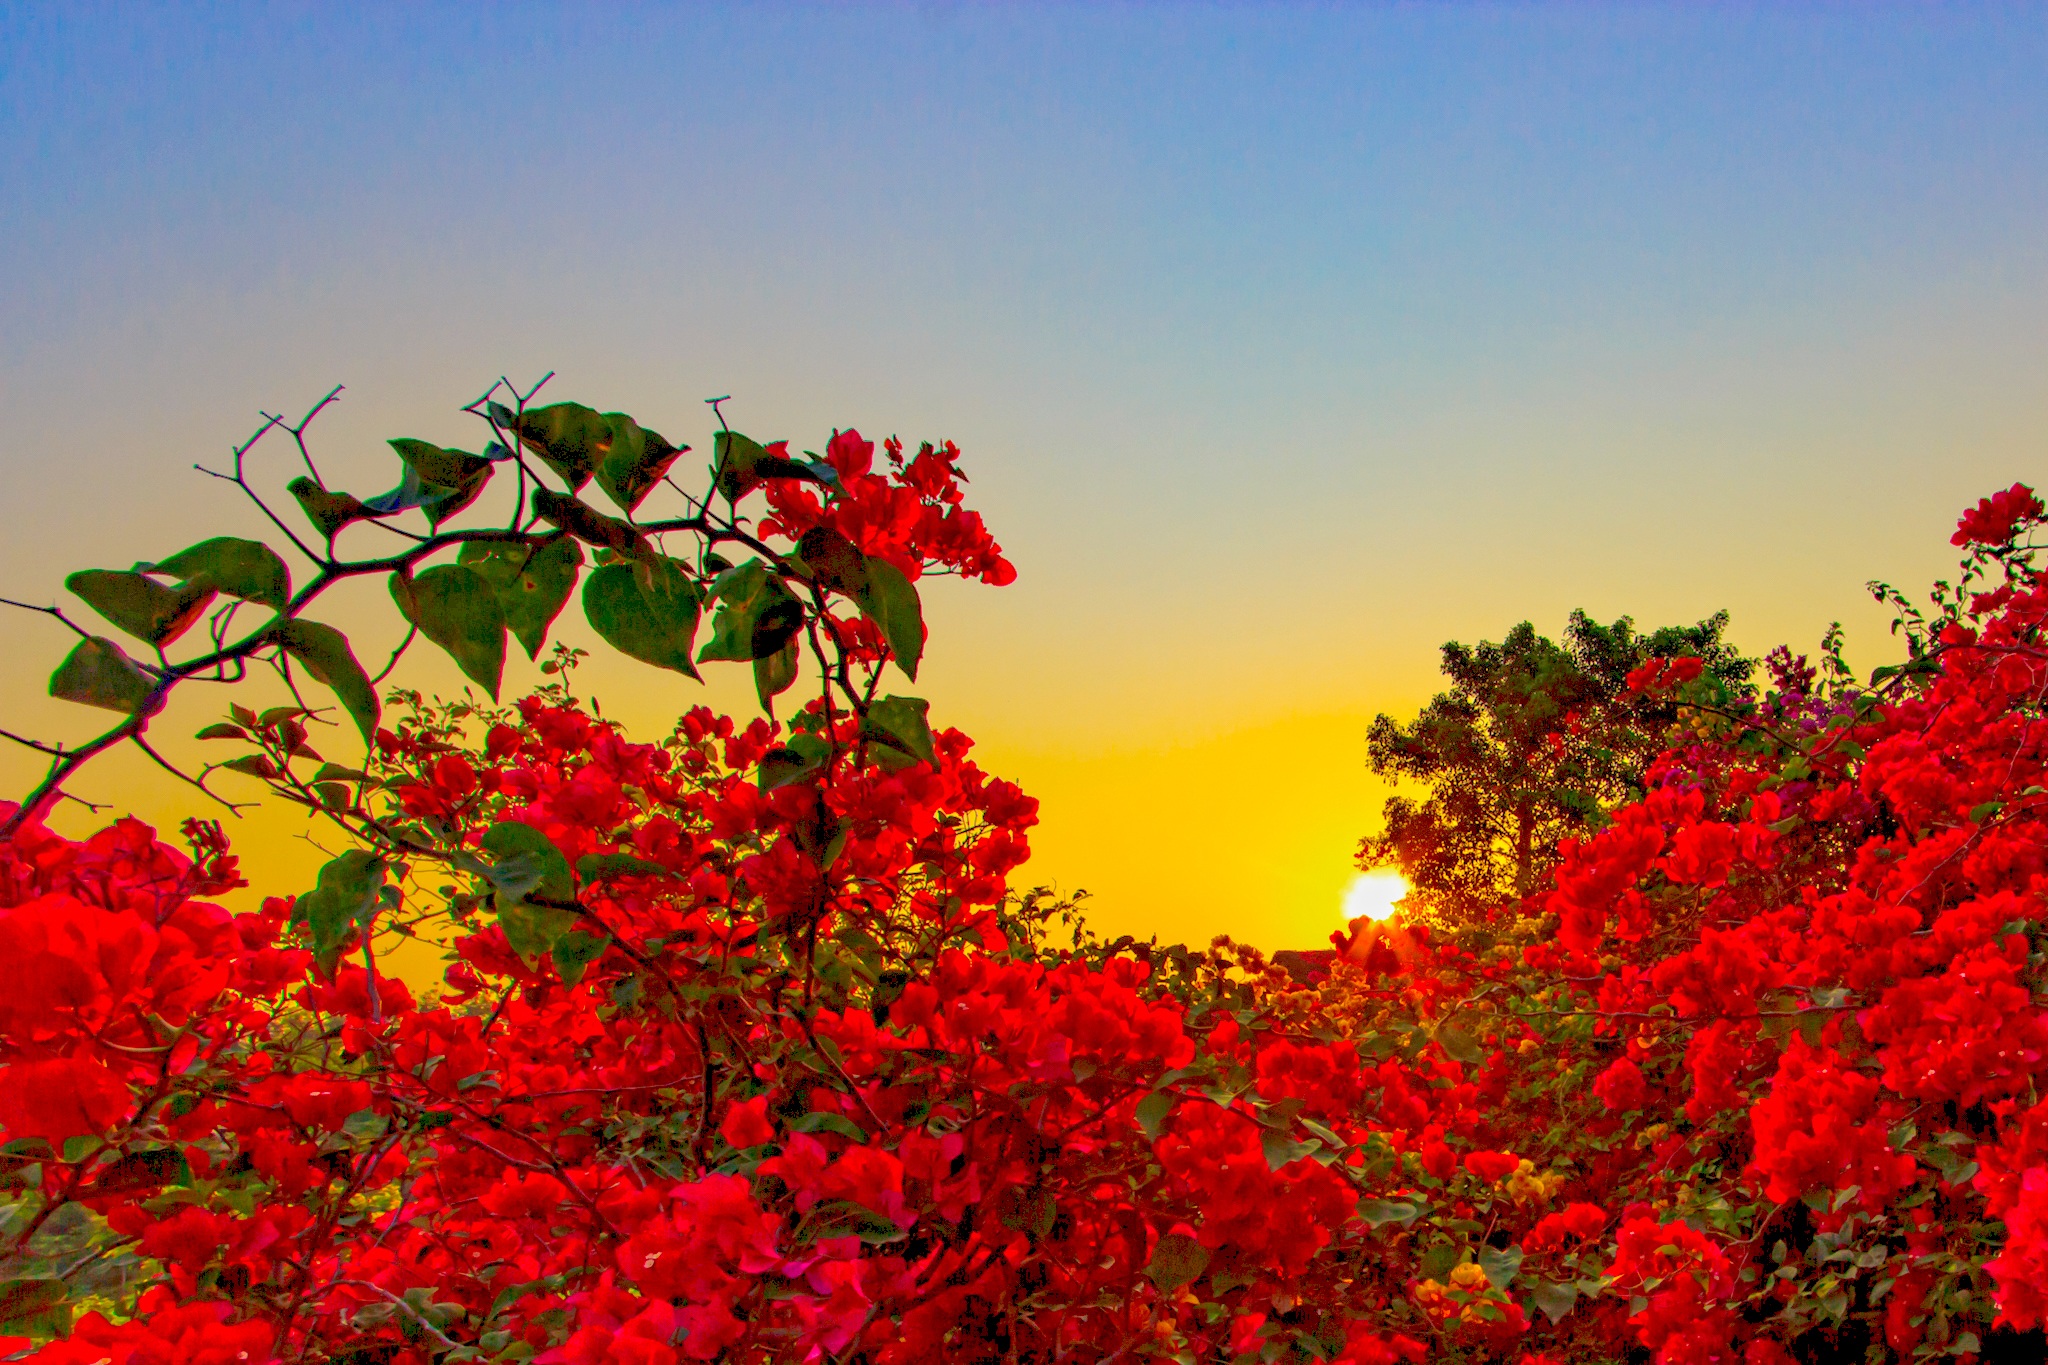
nature, blossom, plant, field, leaf, flower, male, red, autumn, flora, season, knife, write, wildflower, shrub, minh, lak, dak, toothpick, ko, flowering plant, the average, land plant